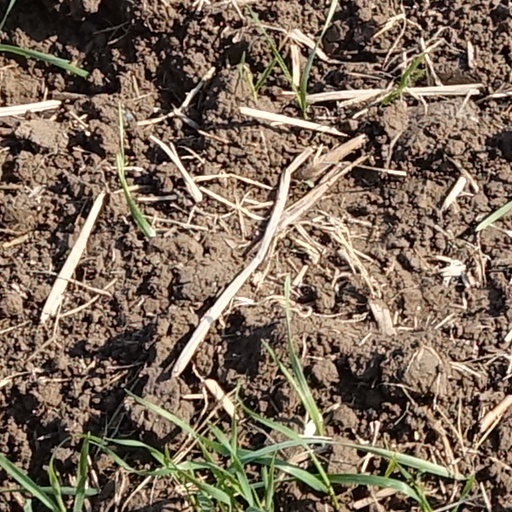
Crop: wheat